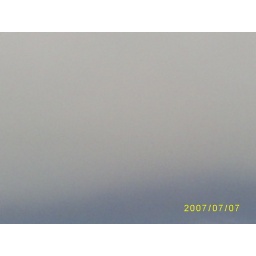
there is where the sky and the ocean meet, + there's an airplane in there somewhere...